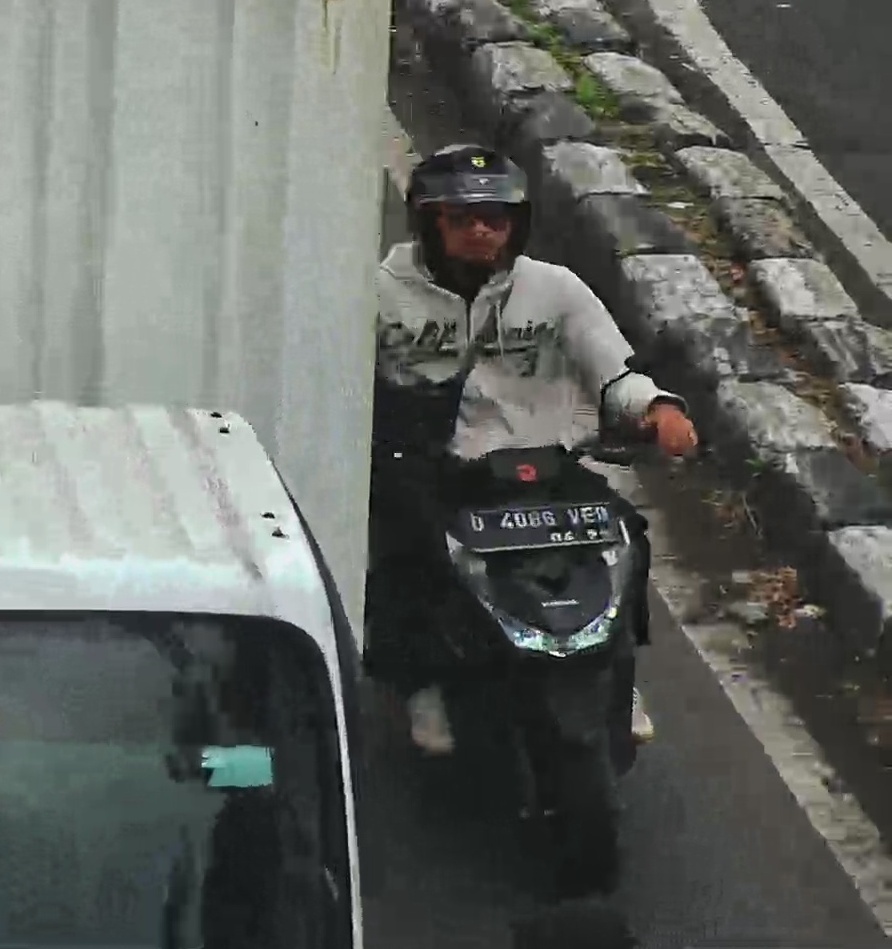
person-with-helmet: 1
person-without-helmet: 0